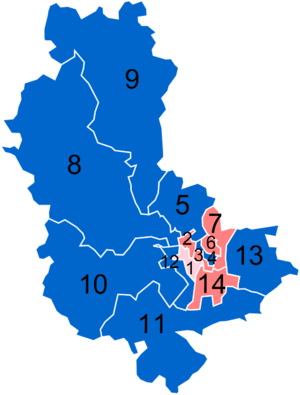
Résultats des élections législatives du Rhône en 2012
Cet article est une liste des députés élus dans le département du Rhône.
Les élections législatives françaises de 2012 se sont déroulées les 10 et 17 juin 2012. Dans le département du Rhône, quatorze députés sont à élire dans le cadre de quatorze circonscriptions, soit le même nombre d'élus malgré le redécoupage territorial.